Wedge-tailed eagle

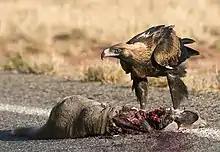
A wedge-tailed eagle standing on roadkill carcass of kangaroo in the Pilbara region of Western Australia

Wedge-tailed eagles are found throughout Australia (including Tasmania), as well as southern New Guinea, in almost all habitats, though they tend to be more common in favourable habitat in southern and eastern Australia. In Australia, they may be found almost all the way from the Cape York Peninsula in the north down to Wilsons Promontory National Park and Great Otway National Parks in the southern tips of the continent, and from Shark Bay in the western side of the continent to Great Sandy National Park and Byron Bay in the east. They are widespread throughout the desert interior of Australia, but are rare in low densities in the most arid parts of the continent, such as the Lake Eyre Basin. Offshore, the wedge-tailed eagle may be distributed in several of the larger Australian islands and some of the smaller ones. Those include a majority of the Torres Strait Islands, Albany Island, Pipon Island, the isles of Bathurst Bay, many small isles in Queensland, from Night Island down to the South Cumberland Islands, Fraser Island, Moreton Island, North Stradbroke Island, Montague Island, Kangaroo Island, the Nuyts Archipelago, Groote Eylandt and the Tiwi Islands. In Tasmania, they may be found essentially throughout as well as some isles of the Kent Group, Bass Strait, Flinders Island and Cape Barren Island. In New Guinea, the wedge-tailed eagle is highly range restricted and can be found predominantly in the Trans-Fly savanna and grasslands and the general area around the Western Province, as well as in Indonesia Merauke Regency, with some isolated reports in Western New Guinea, the Bensbach River and the Oriomo River.